Ptolemaic cult of Alexander the Great

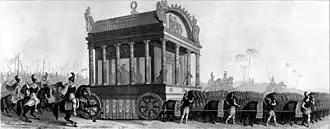
Mid-nineteenth century reconstruction of Alexander's catafalque based on the description by Diodorus.

The Ptolemaic cult of Alexander the Great was an imperial cult in ancient Egypt during the Hellenistic period (323–31 BC), promoted by the Ptolemaic dynasty. The core of the cult was the worship of the deified conqueror-king Alexander the Great, which eventually formed the basis for the ruler cult of the Ptolemies themselves. The head priest of the imperial cult was the chief priest in the Ptolemaic Kingdom.